St Paul's Cathedral, Melbourne

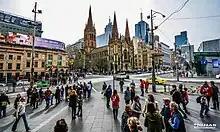
As seen from Flinders Street station

For nearly 40 years, without the spires, the cathedral presented as a rather solid, horizontal mass, but was nevertheless the subject of postcards and photographs. In the early 1920s, having determined not to complete Butterfield's design, it was decided to hold a competition for the design of new spires. The winner, announced in Feb 1925, was John Barr, of Sydney, with a traditional Gothic Revival style, and the central spire much taller than the original design. Construction started in July 1926, using a stone from the Sydney area that was different to the original Barabool stone. The central tower was named the Moorhouse Spire, and reached its full height of 312 ft (95m) in 1932, and on 30 April 1933 a service of thanksgiving was held for its completion. The tower of St Paul's became the tallest structure in central Melbourne and dominated the city's skyline when viewed from the south.